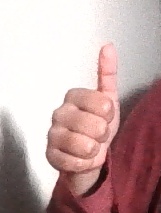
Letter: aleff